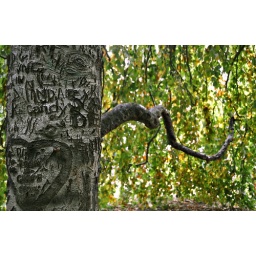
A tree near the Audobon building in Prospect Park, Brooklyn.